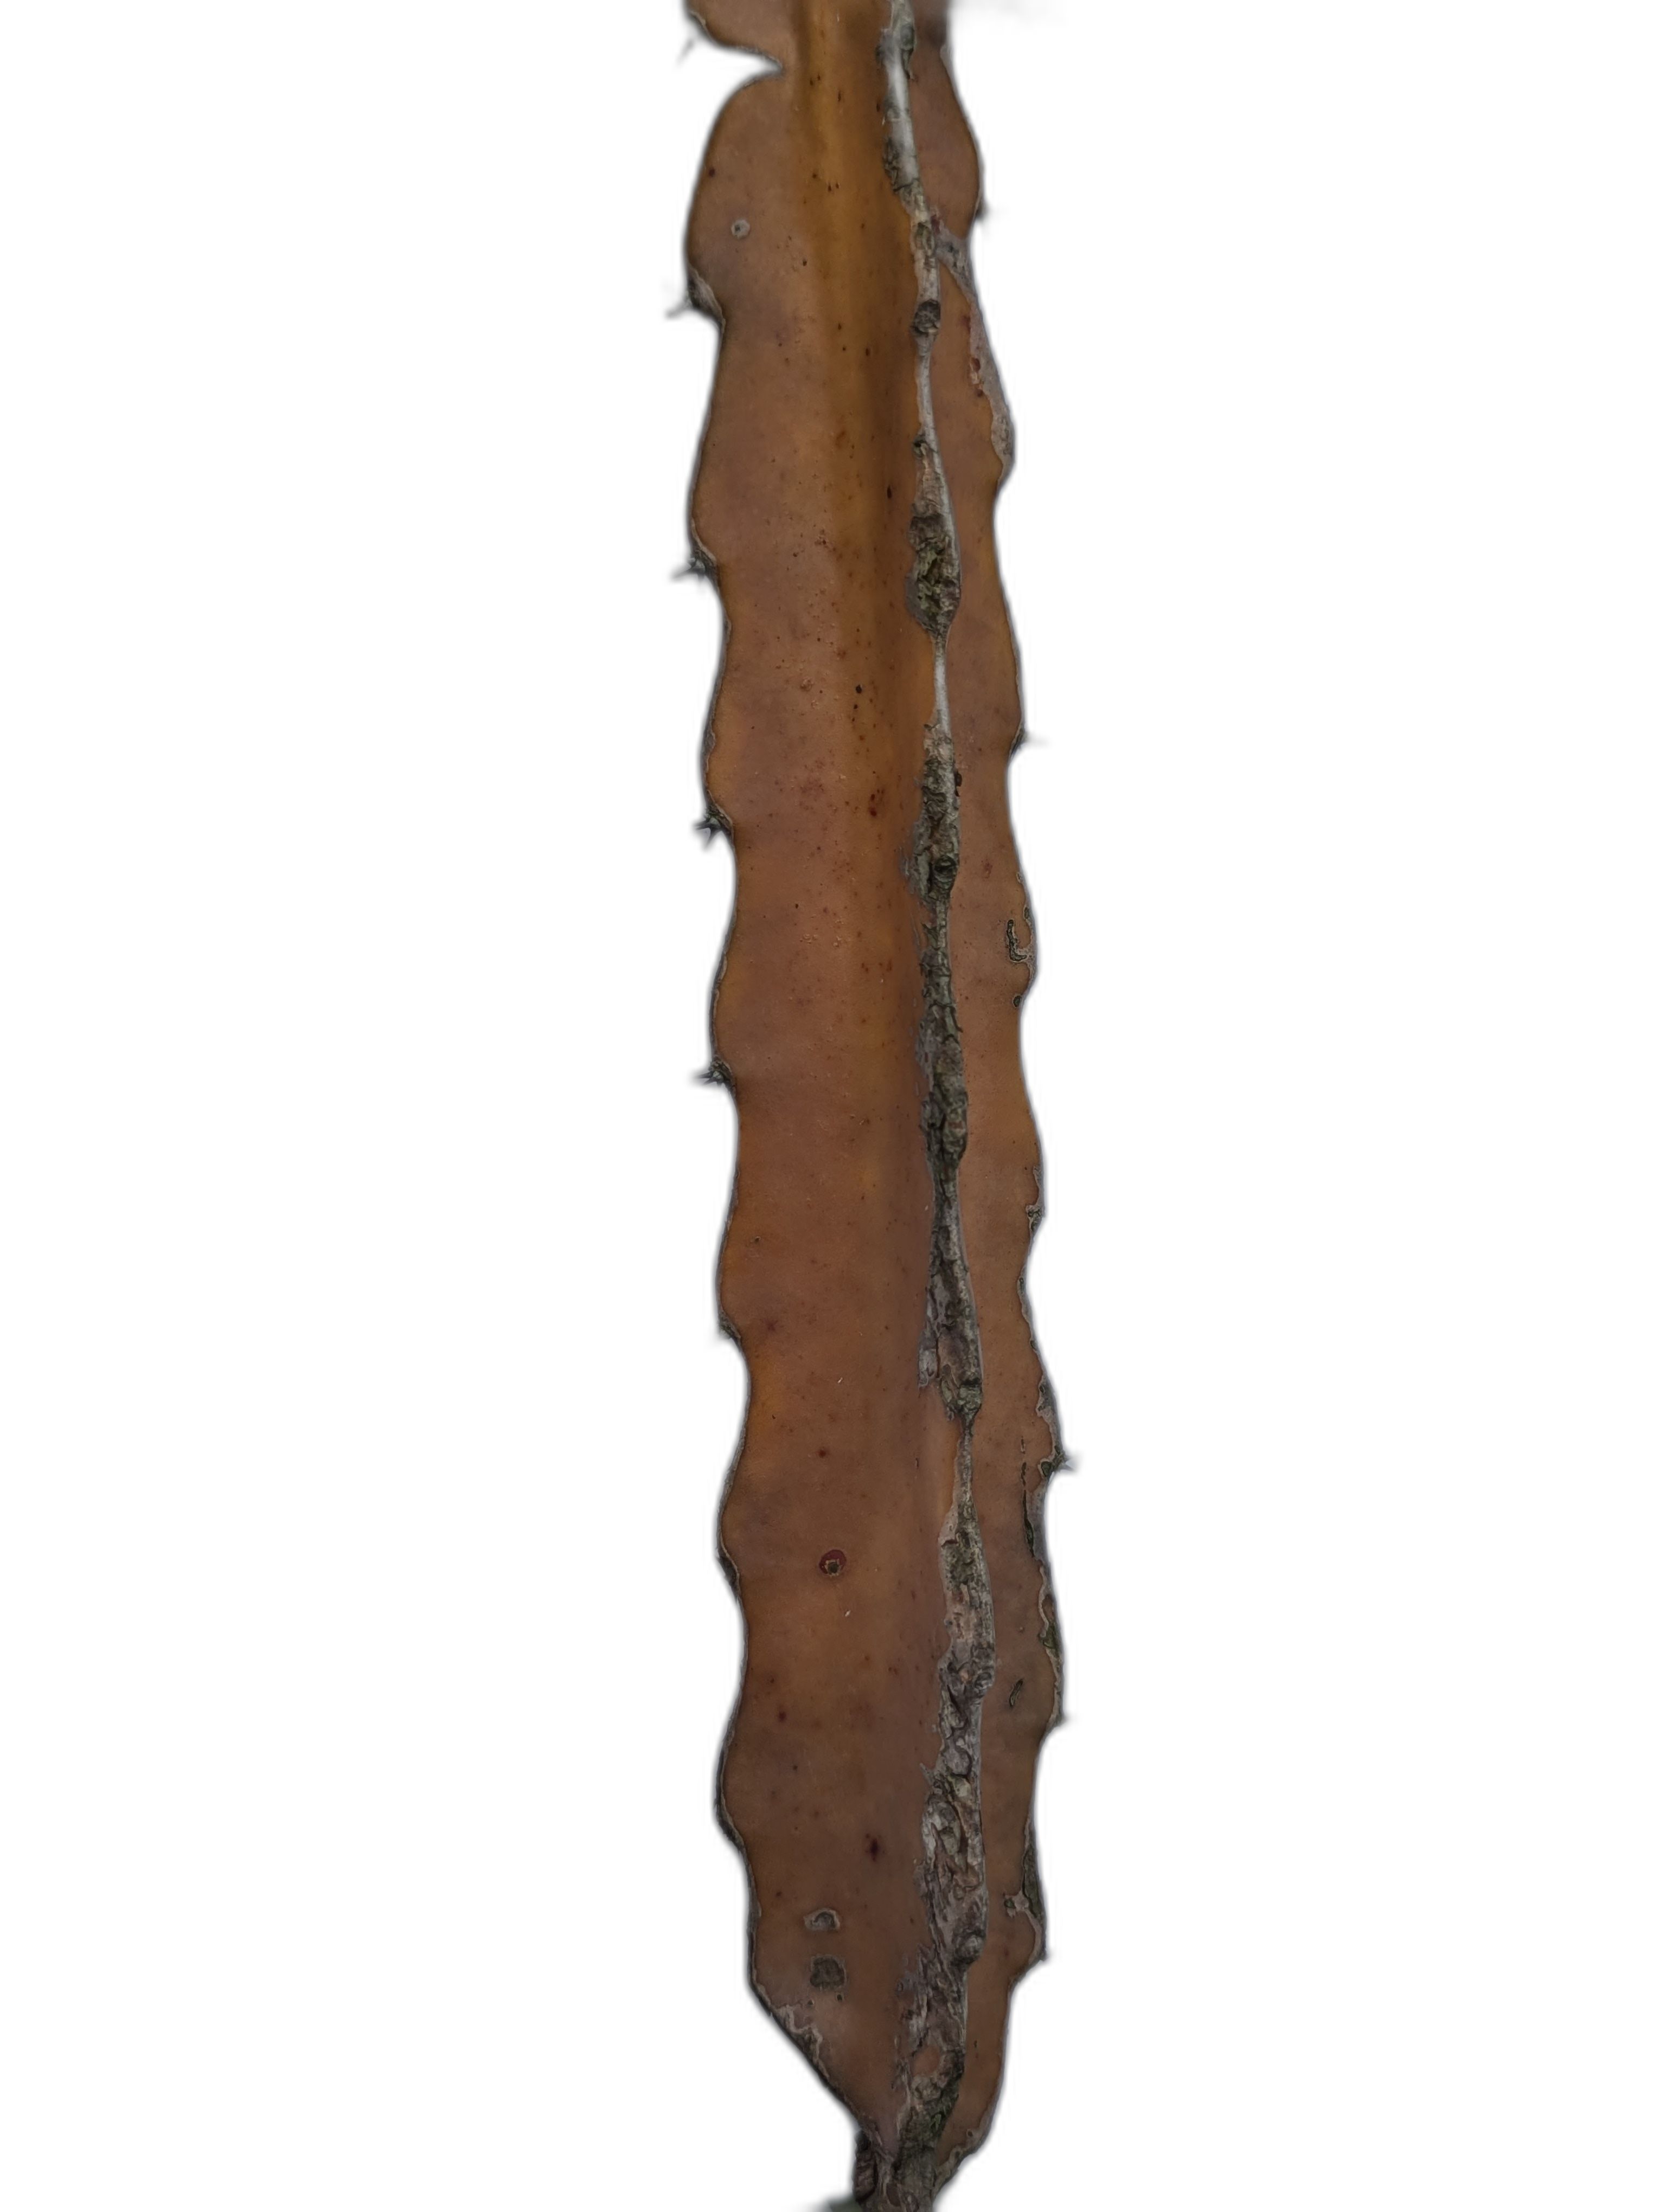
Label: Bad leaf